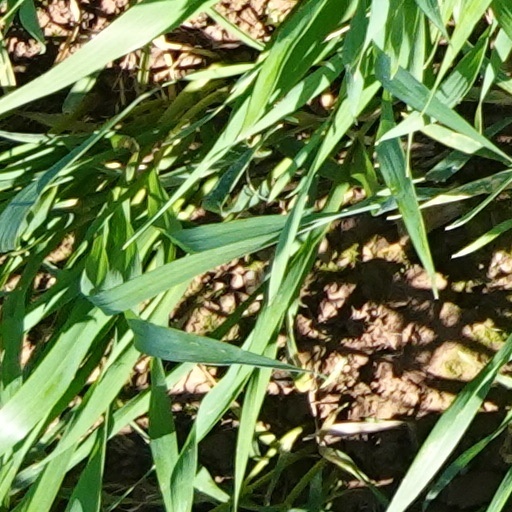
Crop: wheat